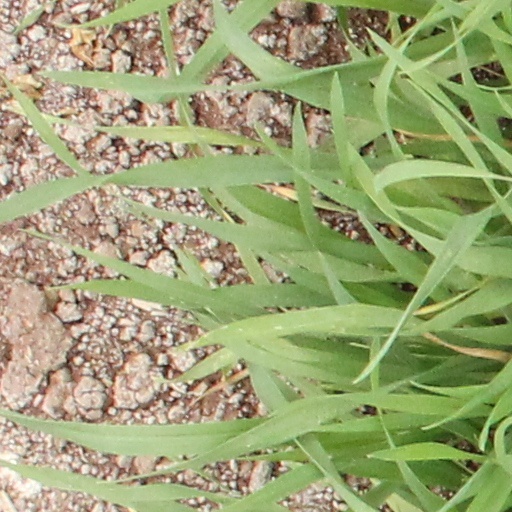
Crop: wheat